Question: Please indicate a possible affordance area of bicycle that can be used for sitting
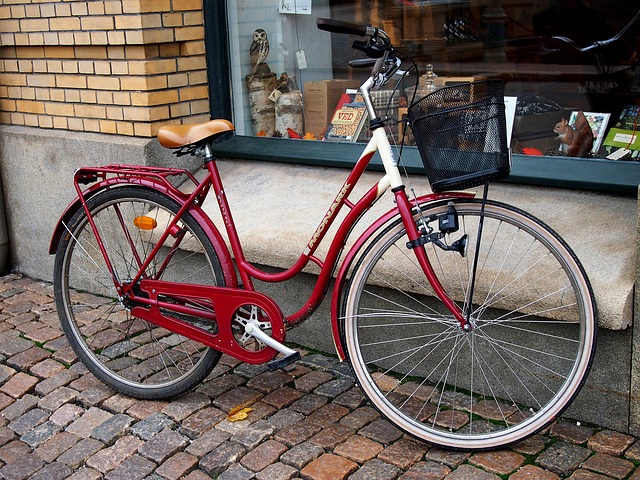
Answer: [157.296, 118.168, 234.339, 153.66]